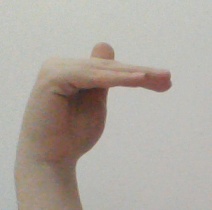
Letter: khaa